Benjamin F. Gue

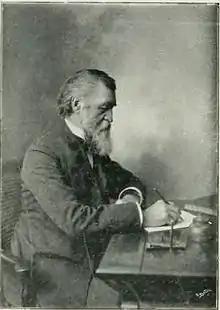
Portrait in "History of Iowa From the Earliest Times to the Beginning of the Twentieth Century"

Benjamin F. Gue (December 25, 1828 – June 1, 1904) was an American newspaper editor, writer and politician in Iowa. He served as a member of Iowa House of Representatives (1858–1862); member of Iowa Senate (1862–1866), and as the Lieutenant Governor of Iowa (1866–1868). He wrote the four-volume "History of Iowa From the Earliest Times to the Beginning of the Twentieth Century."